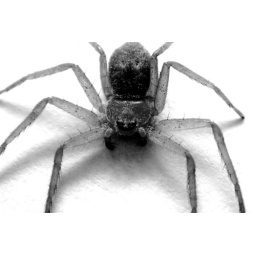
The cat was chasing the spider around the kitchen before I took some snaps of it and released it on the patio.